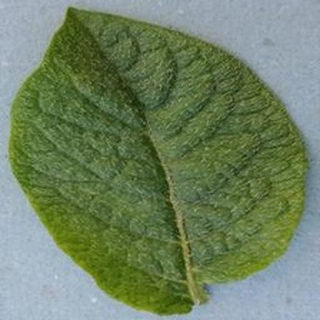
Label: healthy_potato